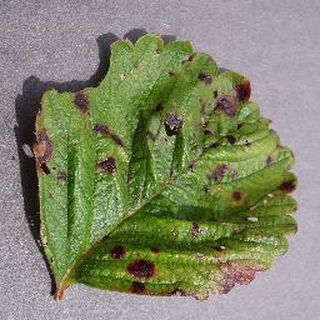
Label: strawberry_leaf_scorch